AirAsia

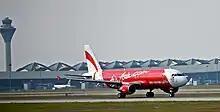
An Airbus A320 departing Kuala Lumpur International Airport. The A320 has served as the workhorse of AirAsia's fleet since 2005.

By the late 1990s, AirAsia had accumulated substantial debts, amounting to approximately MYR 40 million (around US$10.5 million). Efforts to stabilise the airline included route expansion, leasing aircraft for Hajj charters and internal discussions about potential management changes.